Mary Clemente Davlin

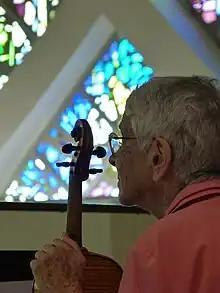
Courtesy of the Sinsinawa Dominican Congregation archives.

She taught at Aquinas High School and DuSable High School on Chicago's South Side before entering the Dominican Sisters of Sinsinawa novitiate in Wisconsin. She then taught English at Edgewood College in Madison, Wisconsin for three years, went to Berkeley for her doctorate, and then returned to serve for seven more years, six as department chair.